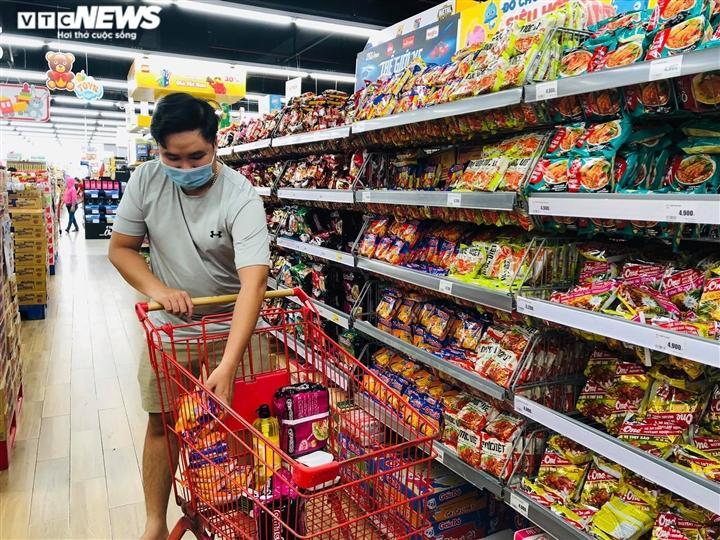
có một người đàn ông đang bỏ hàng vào trong xe đẩy